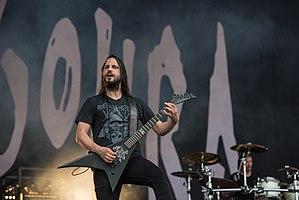
Christian Andreu, né Christian Roger Andreu, est un guitariste français né le 15 novembre 1976 à Perpignan. Il fait partie, depuis 1996 du groupe de metal français Gojira.